Daniel O'Sullivan (musician)

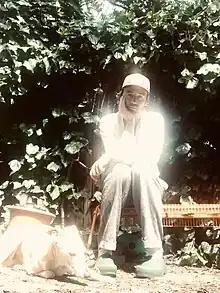

Daniel O'Sullivan (born 1 December 1980) is an English musician, composer and producer from Manchester, best known for playing or having played in experimental art-rock bands Grumbling Fur, Guapo, Miasma & the Carousel of Headless Horses, Ulver, Sunn O))), Æthenor, Laniakea, Miracle, Mothlite, and This Is Not This Heat. He has also released solo work under his own name.